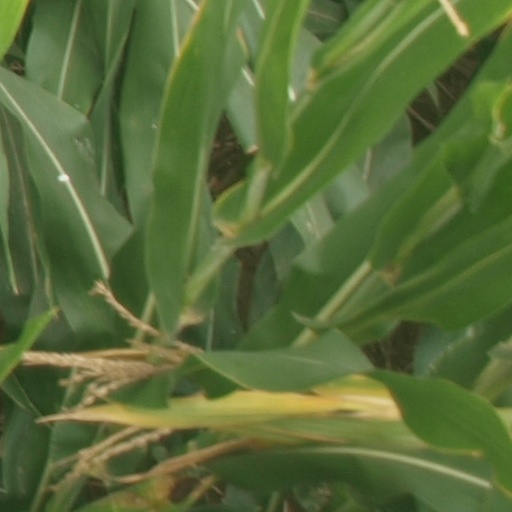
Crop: maize; corn